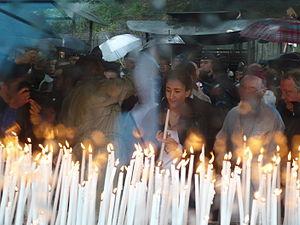
Ingrid Betancourd allumant sa bougies réligieuse
Íngrid Betancourt Pulecio, née à Bogota le 25 décembre 1961, est une femme politique colombo-française, candidate à la présidentielle colombienne en 2002, enlevée par la guérilla paysanne des FARC et maintenue en captivité pendant plus de six ans dans la jungle amazonienne.